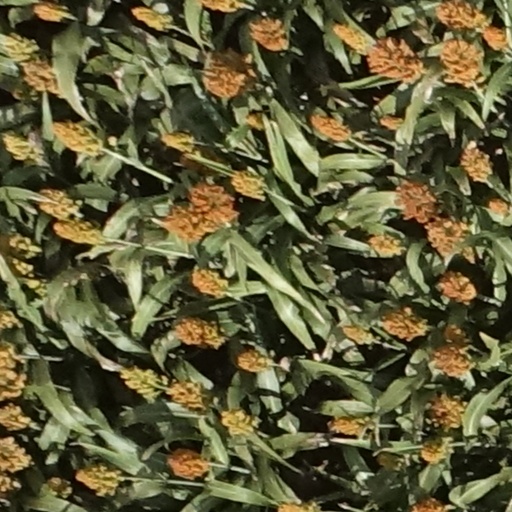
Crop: sorghum